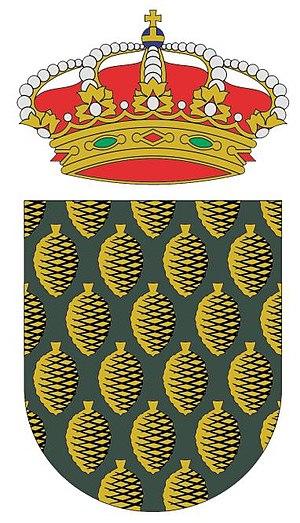
Navalperal de Pinares est une commune de la province d'Ávila dans la communauté autonome de Castille-et-León en Espagne.